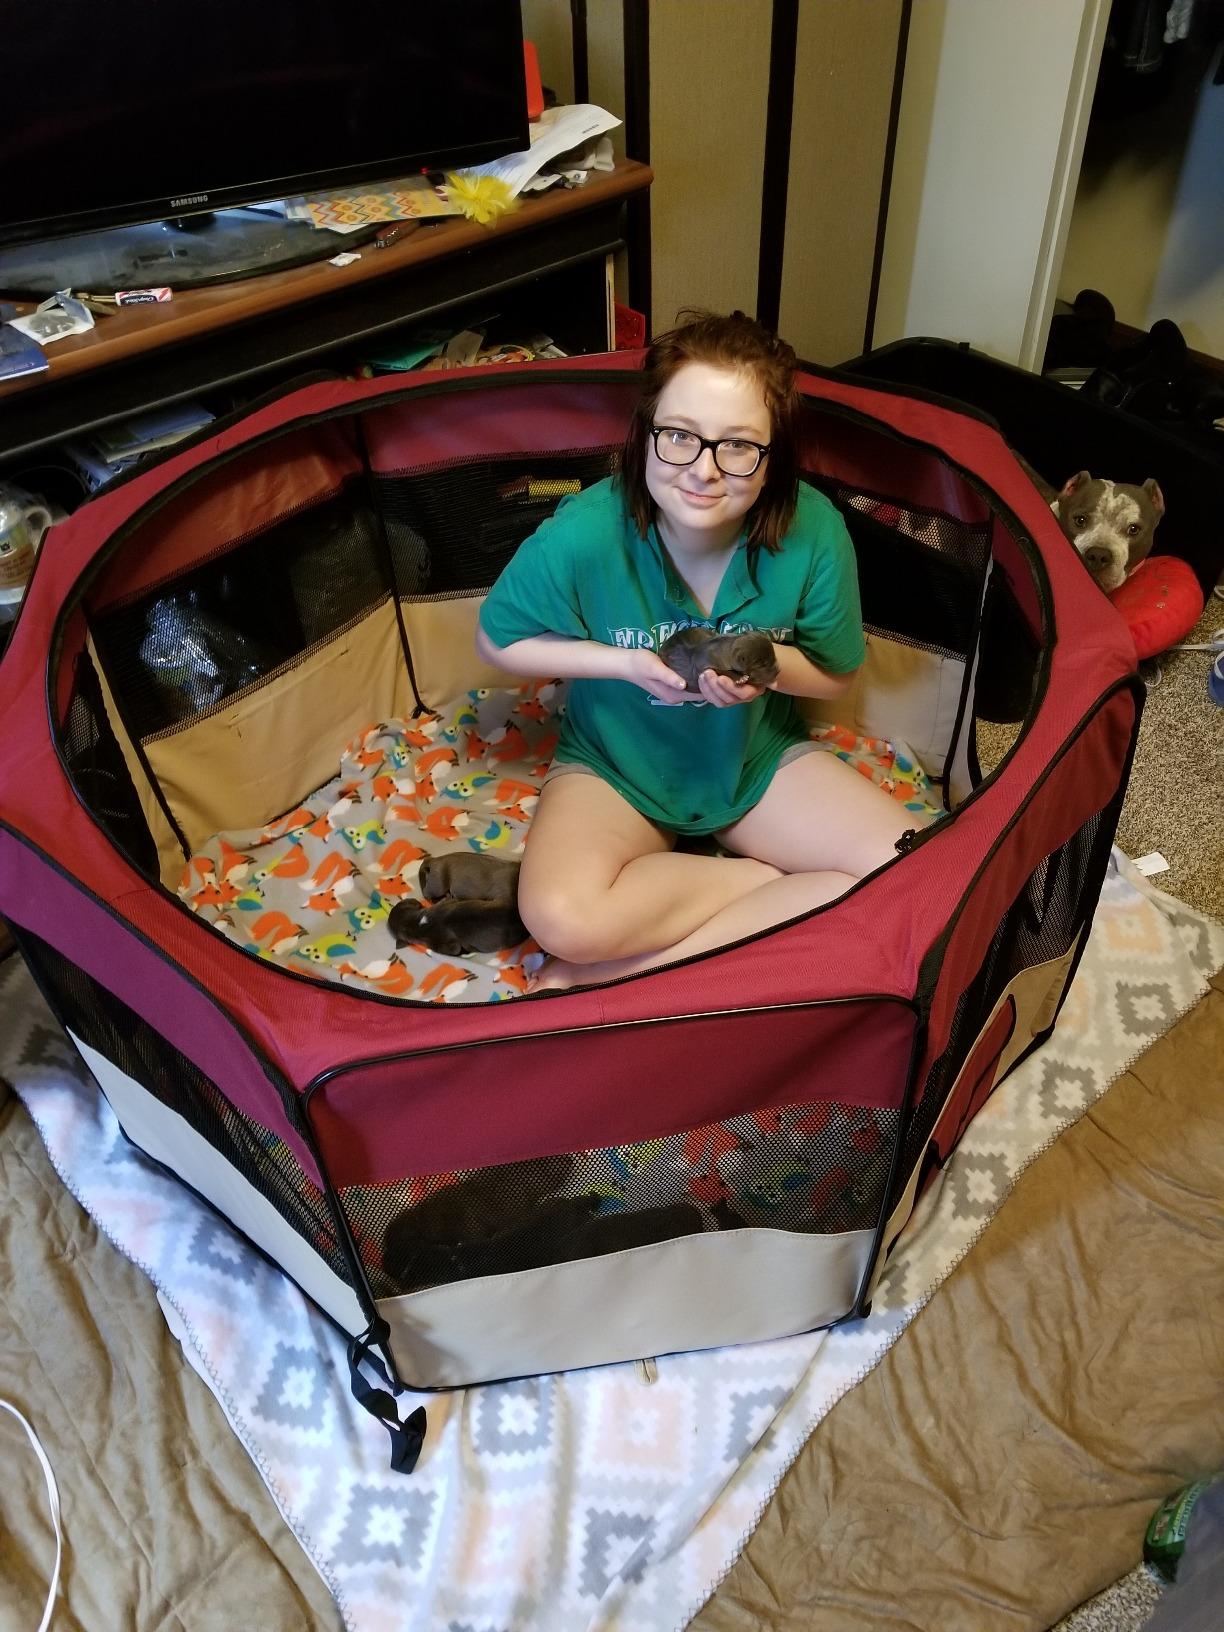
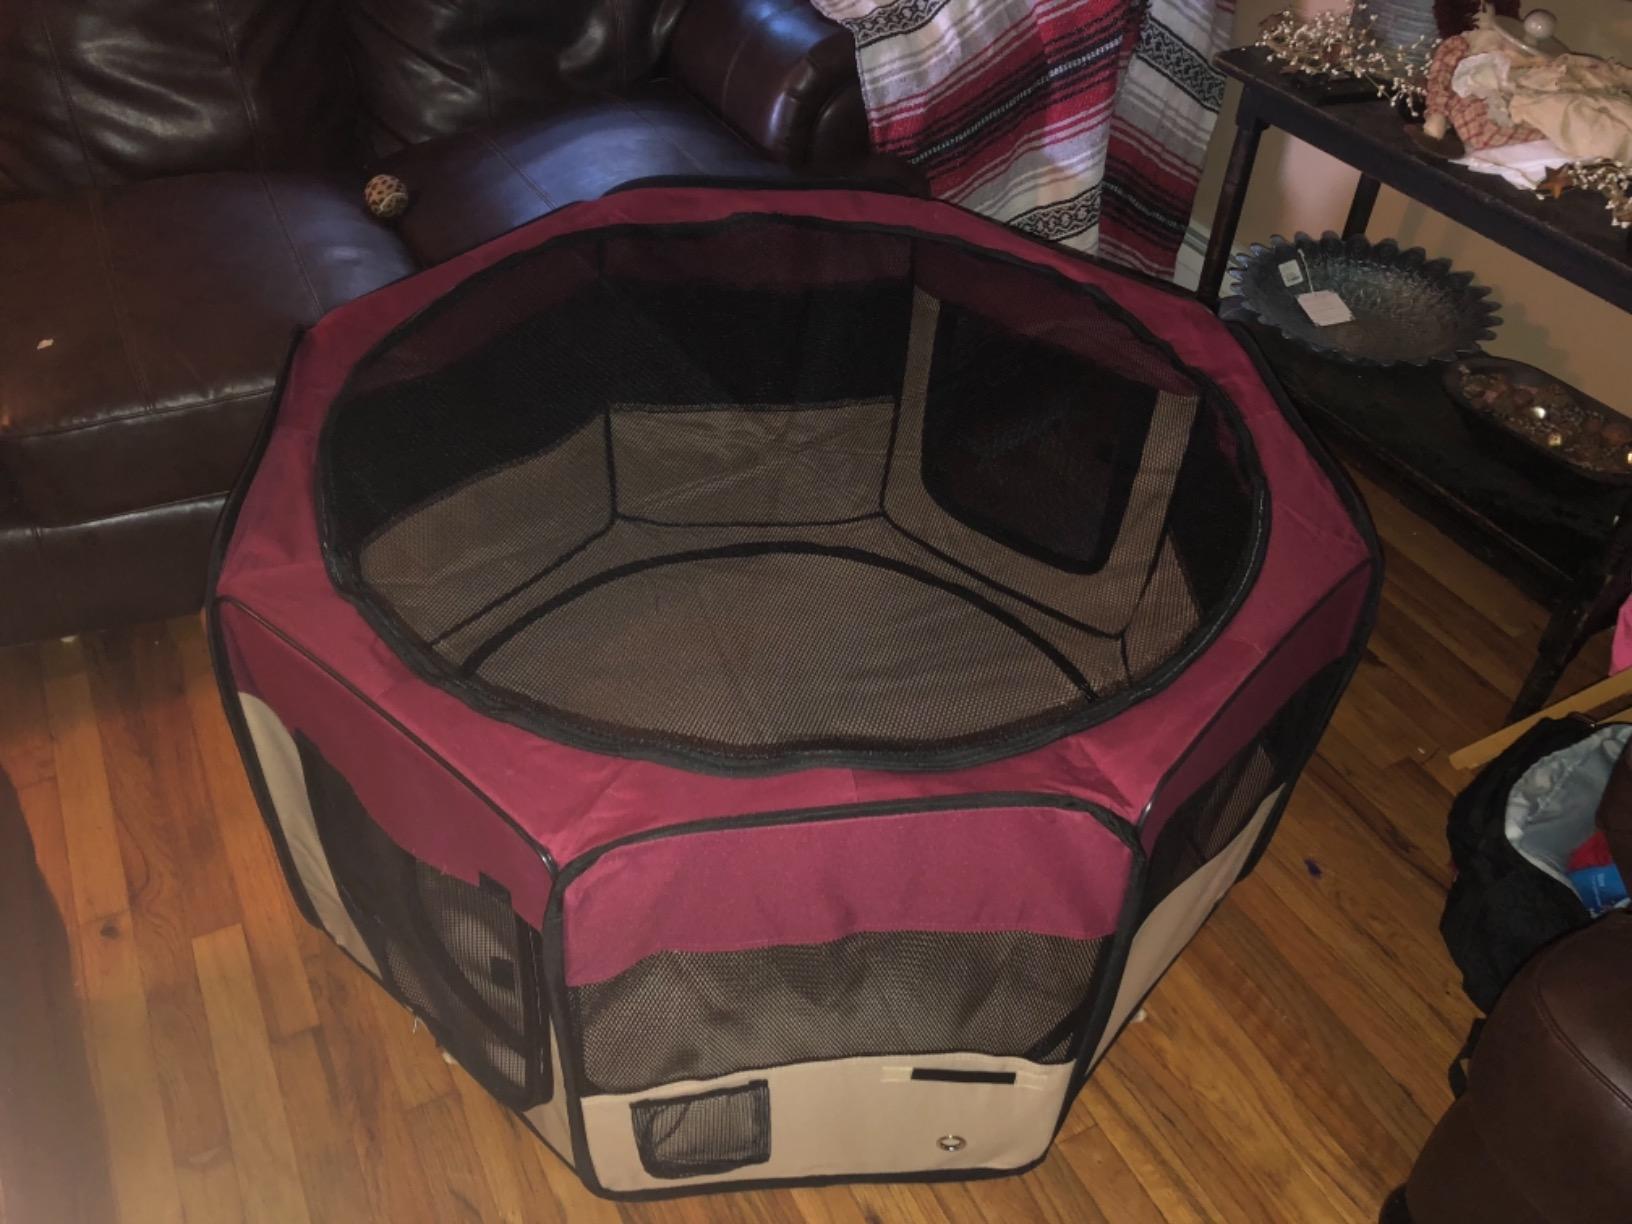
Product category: items_kennel
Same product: yes